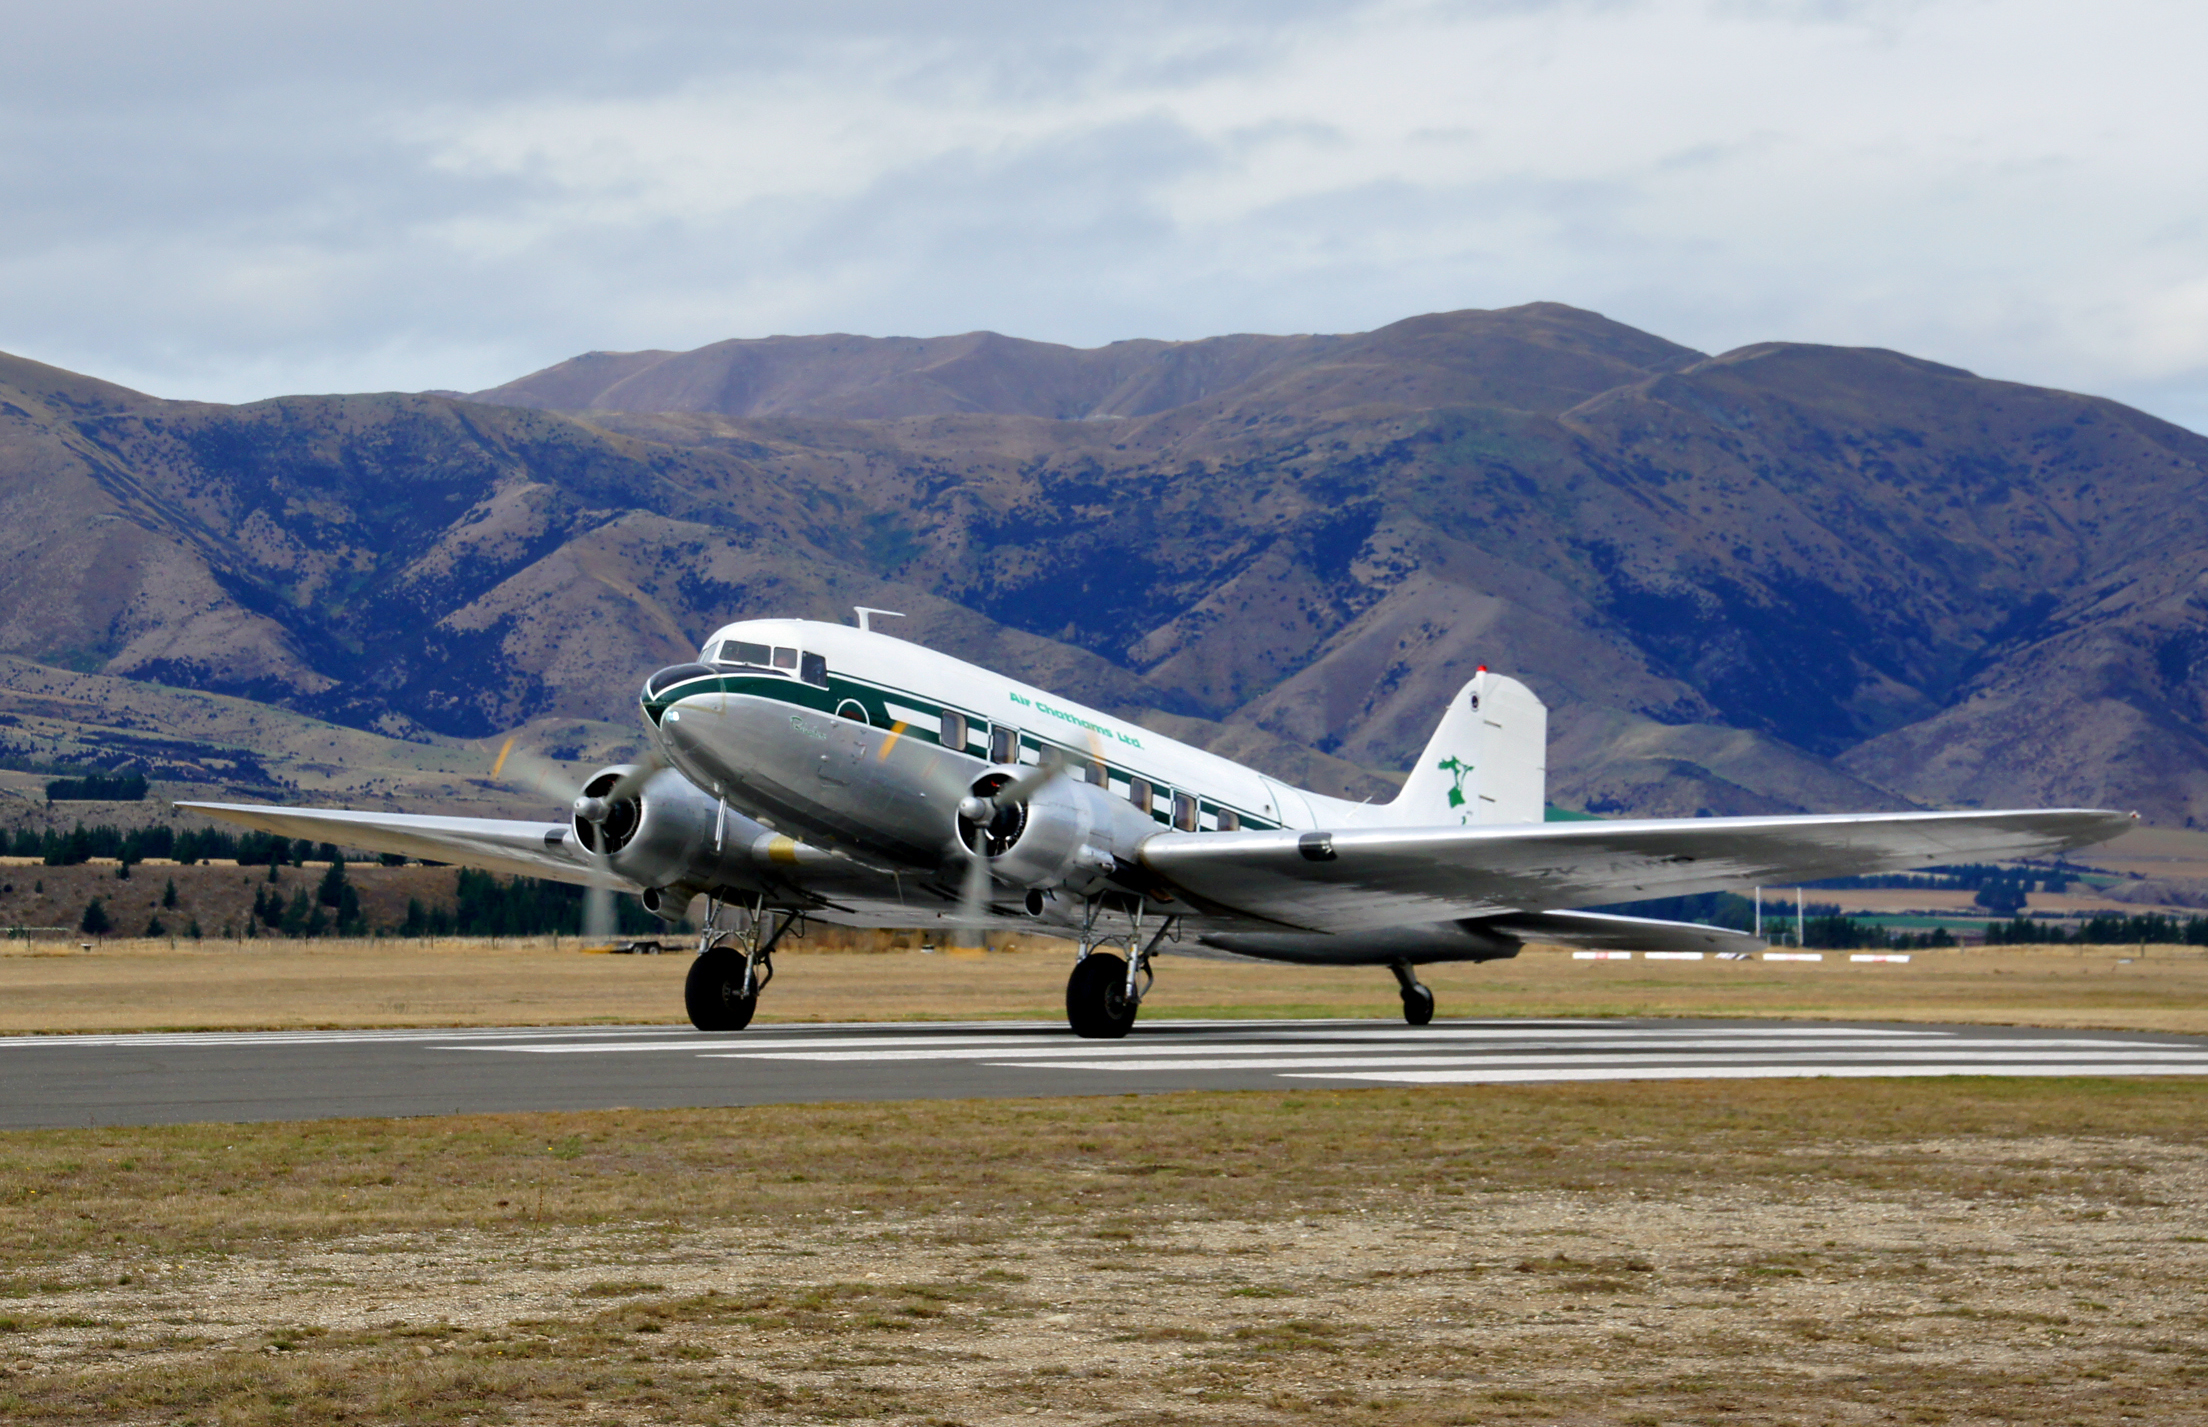
airplane, aircraft, vehicle, airline, aviation, flight, airliner, prop, planes, dc3, boeing, takeoff, air force, jet aircraft, cargo aircraft, military aircraft, atmosphere of earth, wide body aircraft, narrow body aircraft, aircraft engine, propeller driven aircraft, military transport aircraft, douglas c 47 skytrain, douglas dc 3